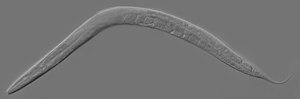
Voici une liste de diverses espèces animales classées par le nombre de neurones constituant l'ensemble de leur système nerveux. Ces chiffres sont des estimations calculées en multipliant la densité des neurones chez un animal particulier par le volume moyen du cerveau de l'animal. Le ver nématode Caenorhabditis elegans est la seule espèce citée pour laquelle le nombre de neurones a pu être compté.
Les Rhabditidae sont une famille de nématodes de l'ordre des Rhabditida.